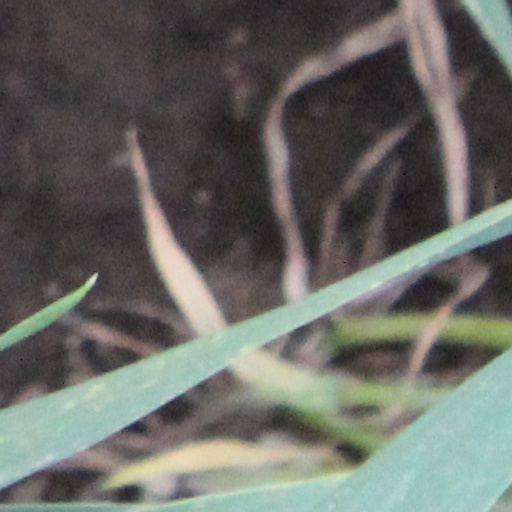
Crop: wheat